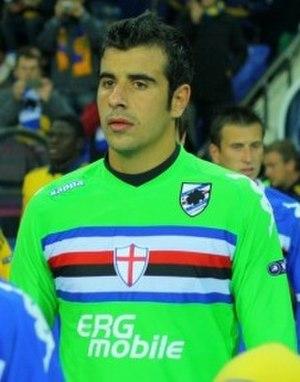
Gianluca Curci est un footballeur italien, né le 12 juillet 1985 à Rome. Il évolue actuellement au poste de gardien de but.